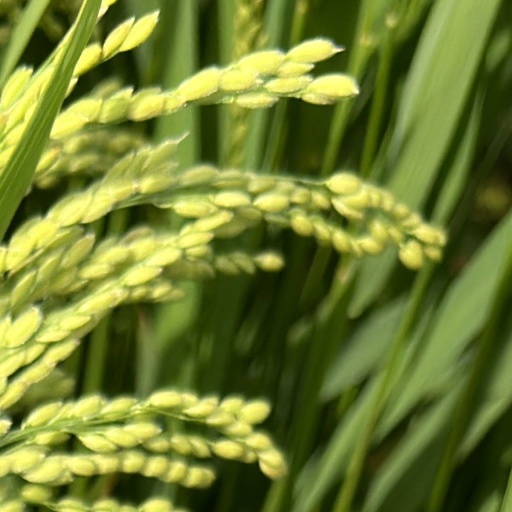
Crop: rice